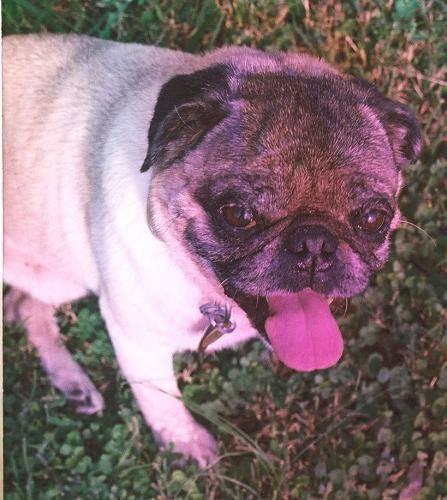
dog